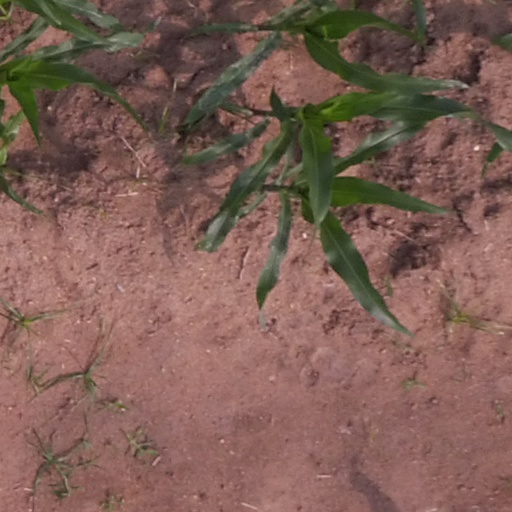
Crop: maize; corn